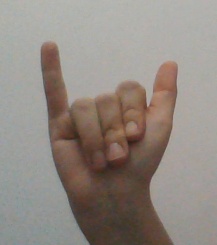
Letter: ya